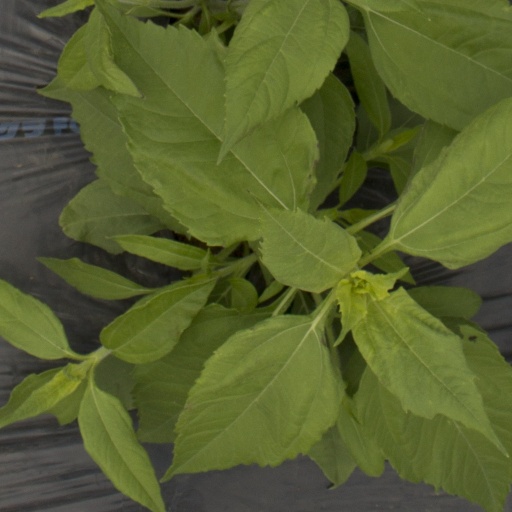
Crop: Jerusalem artichoke